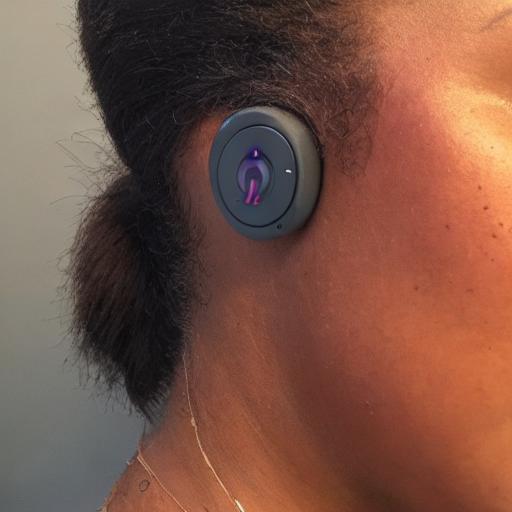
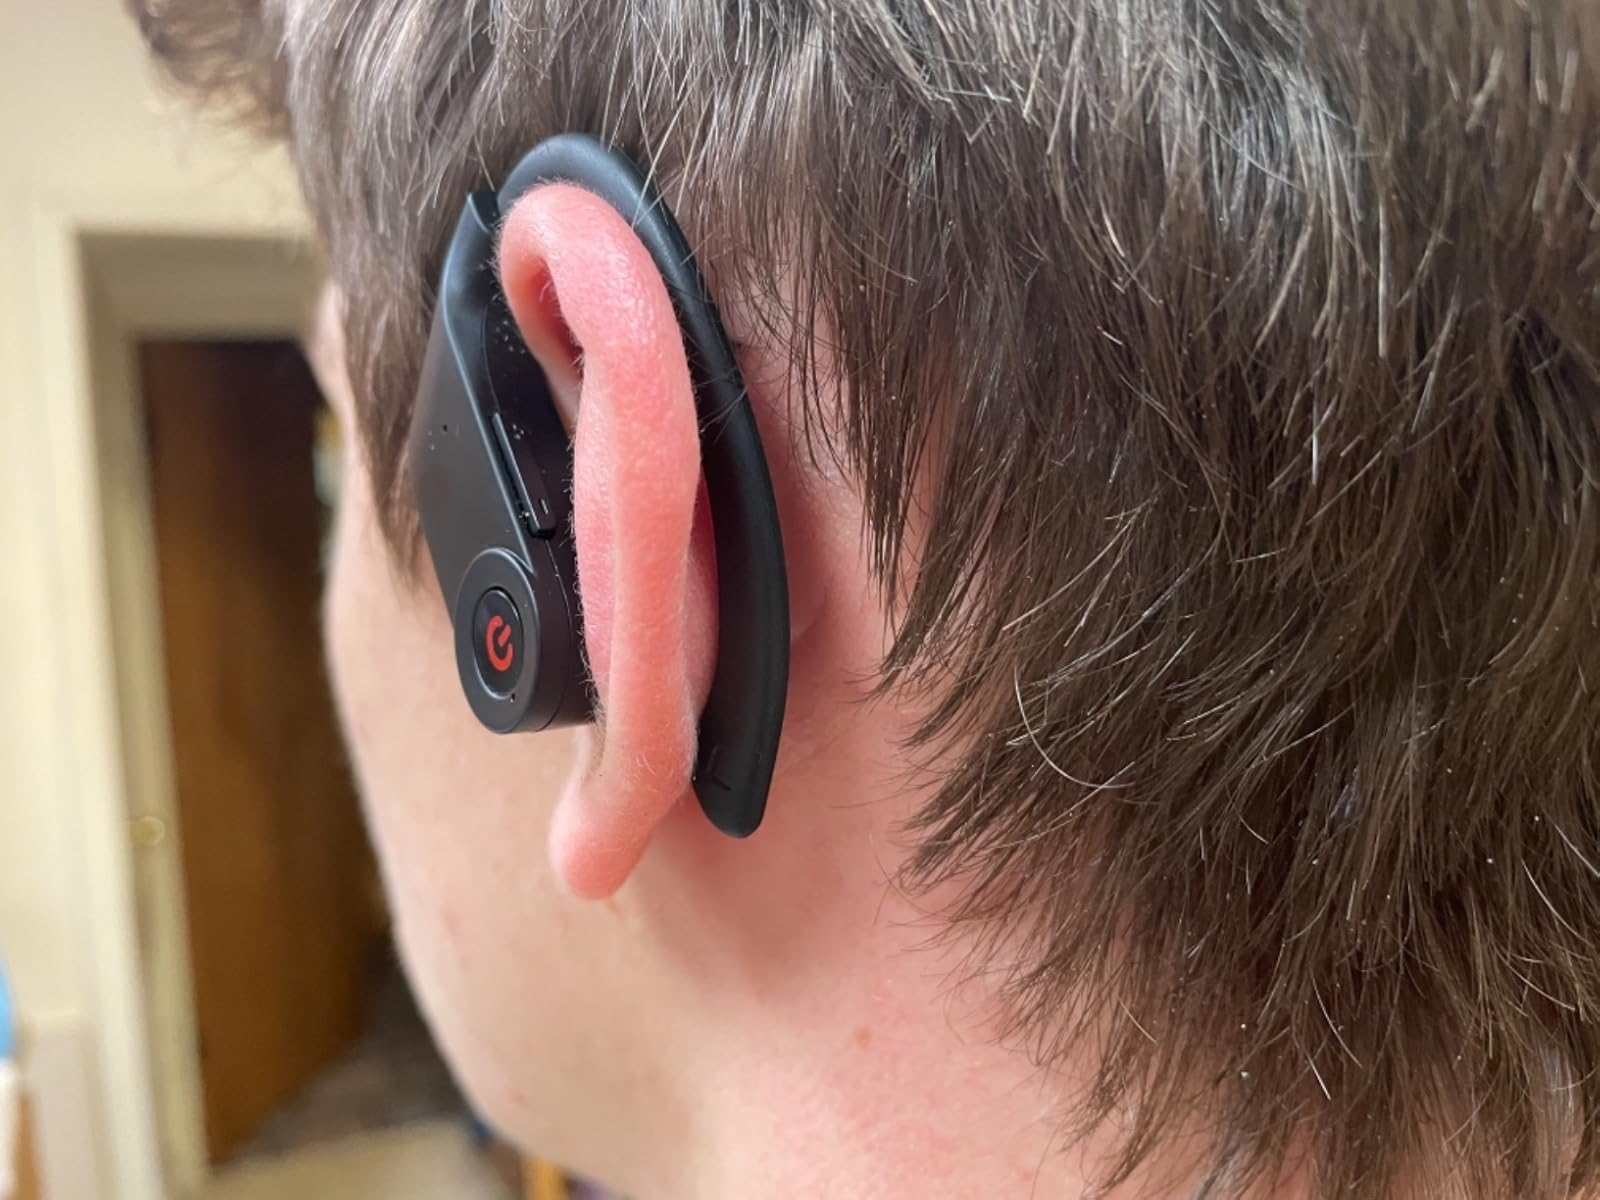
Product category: earbuds
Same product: no